Port of Jiaxing

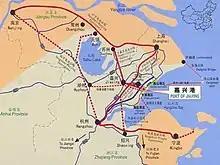
Map of Zhapu port (Port of Jiaxing)

The port of Jiaxing is located at the mouth of the Qiantang River, at the start of Hangzhou Bay. A large number of inland waterways, including the Grand Canal crisscross Jiaxing prefecture as well. As of 2012, it had 36 berths, 26 capable of handling ships over 10,000 DWT, and 10 berths for 1,000-ton vessels.